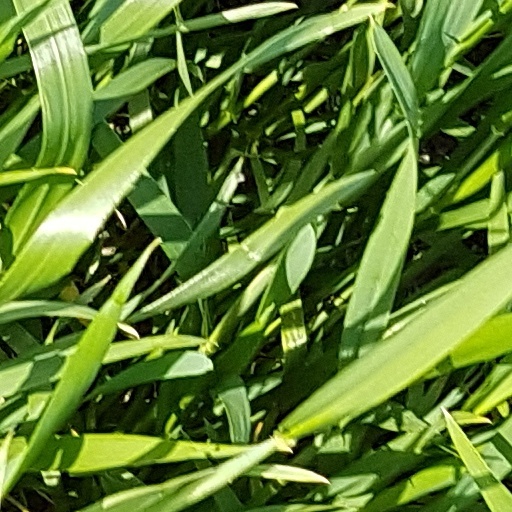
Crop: wheat